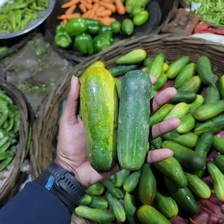
Label: cucumber